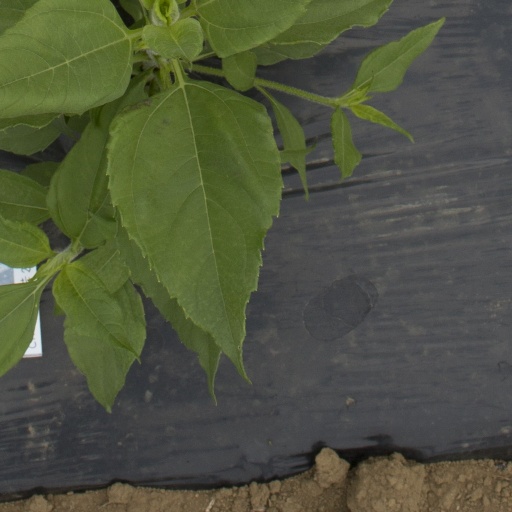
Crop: Jerusalem artichoke